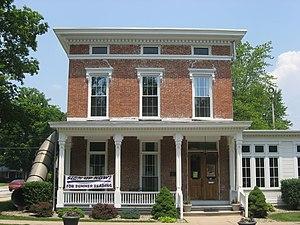
Camden est une municipalité américaine située dans le comté de Carroll en Indiana. Lors du recensement de 2010, sa population est de 611 habitants.